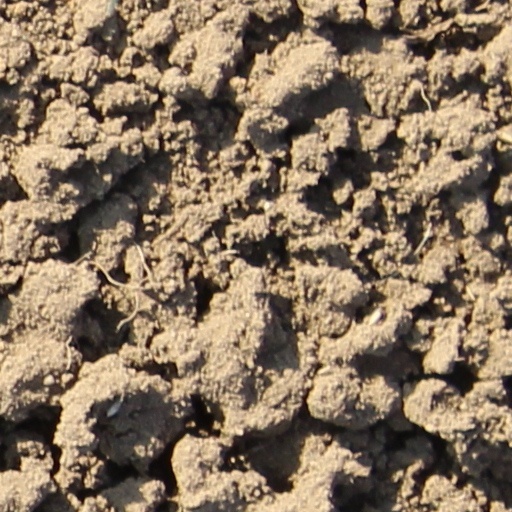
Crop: wheat